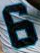
Number: 6